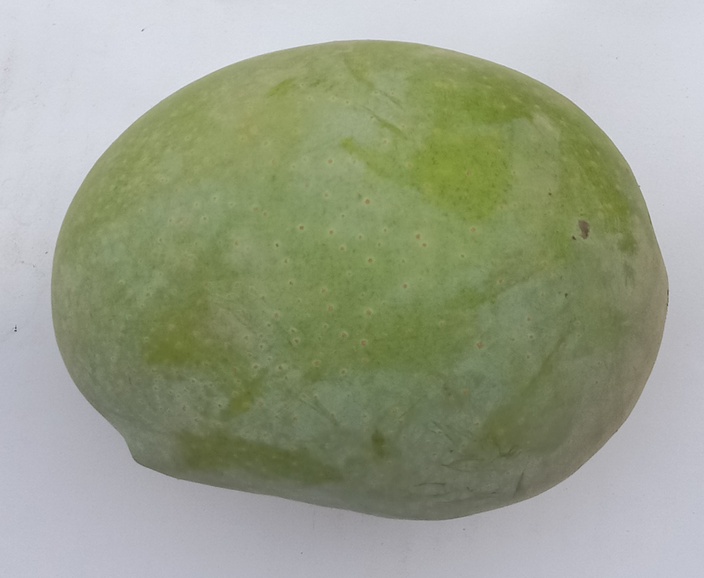
Mango variety: Langra